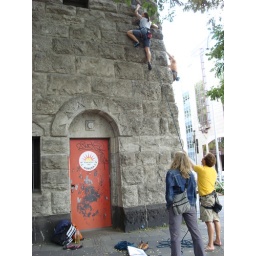
rock climber on side of railway bridge in cologne